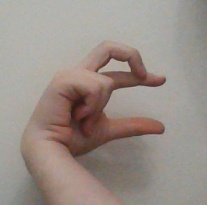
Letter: thal